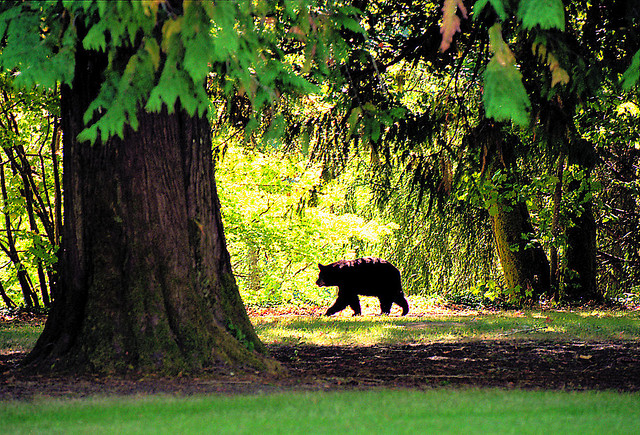
user: Given an image and a question. Answer the question in a short answer. Question: What is the name of the popular confectionery named after the animal in this picture? Short Answer:
assistant: gummi bear